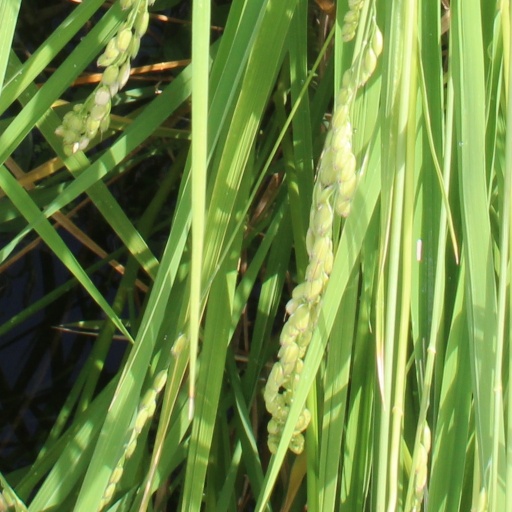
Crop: rice